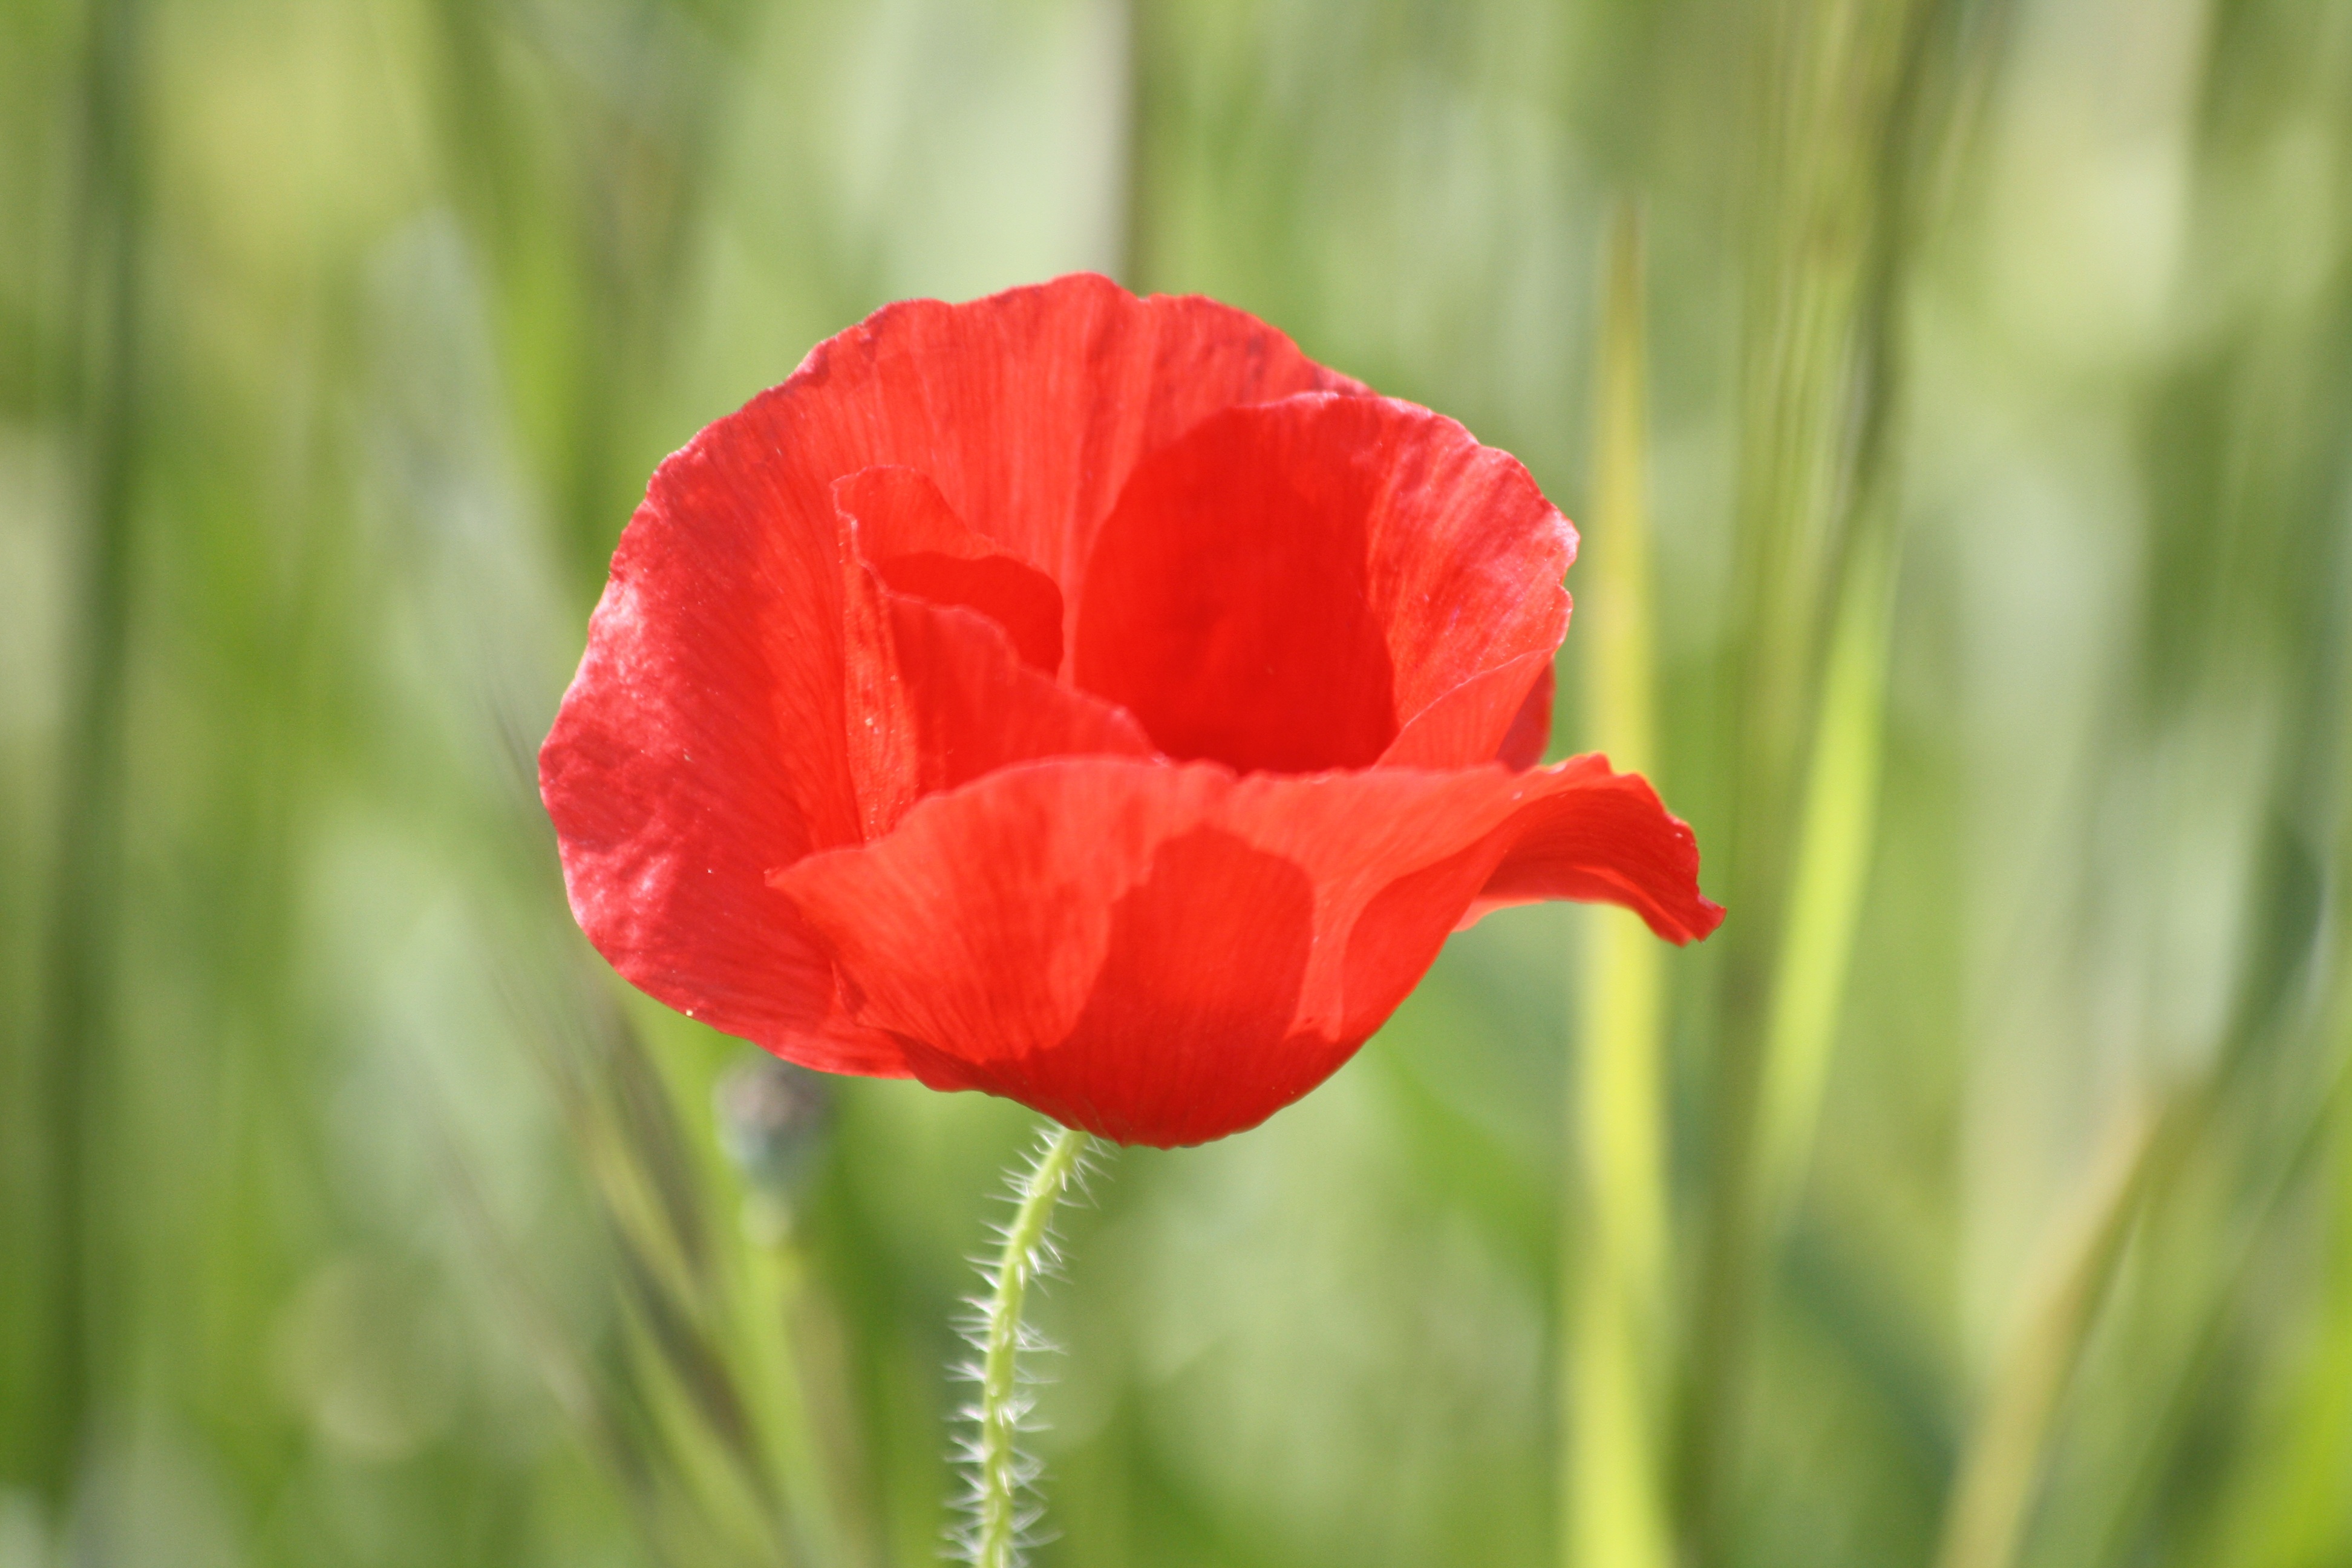
nature, plant, field, meadow, flower, petal, spring, red, flora, wild flower, wildflower, fields, poppy, coquelicot, macro photography, flowering plant, plant stem, land plant, poppy family